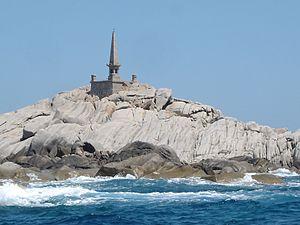
Pyramide de granite dédiée aux victimes du naufrage de la Sémillante, sur l'île principale de l'archipel des Lavezzi (Corse-du-Sud).
La Sémillante était une frégate de la marine française du XIXᵉ siècle. Dans son voyage depuis l'arsenal de Toulon vers la guerre de Crimée, elle fait naufrage au large des îles Lavezzi.